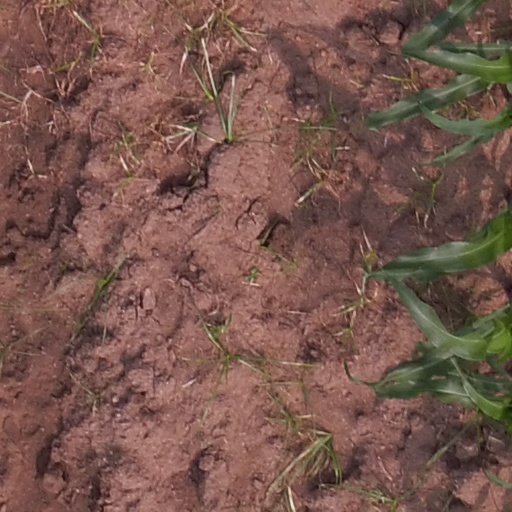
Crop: maize; corn